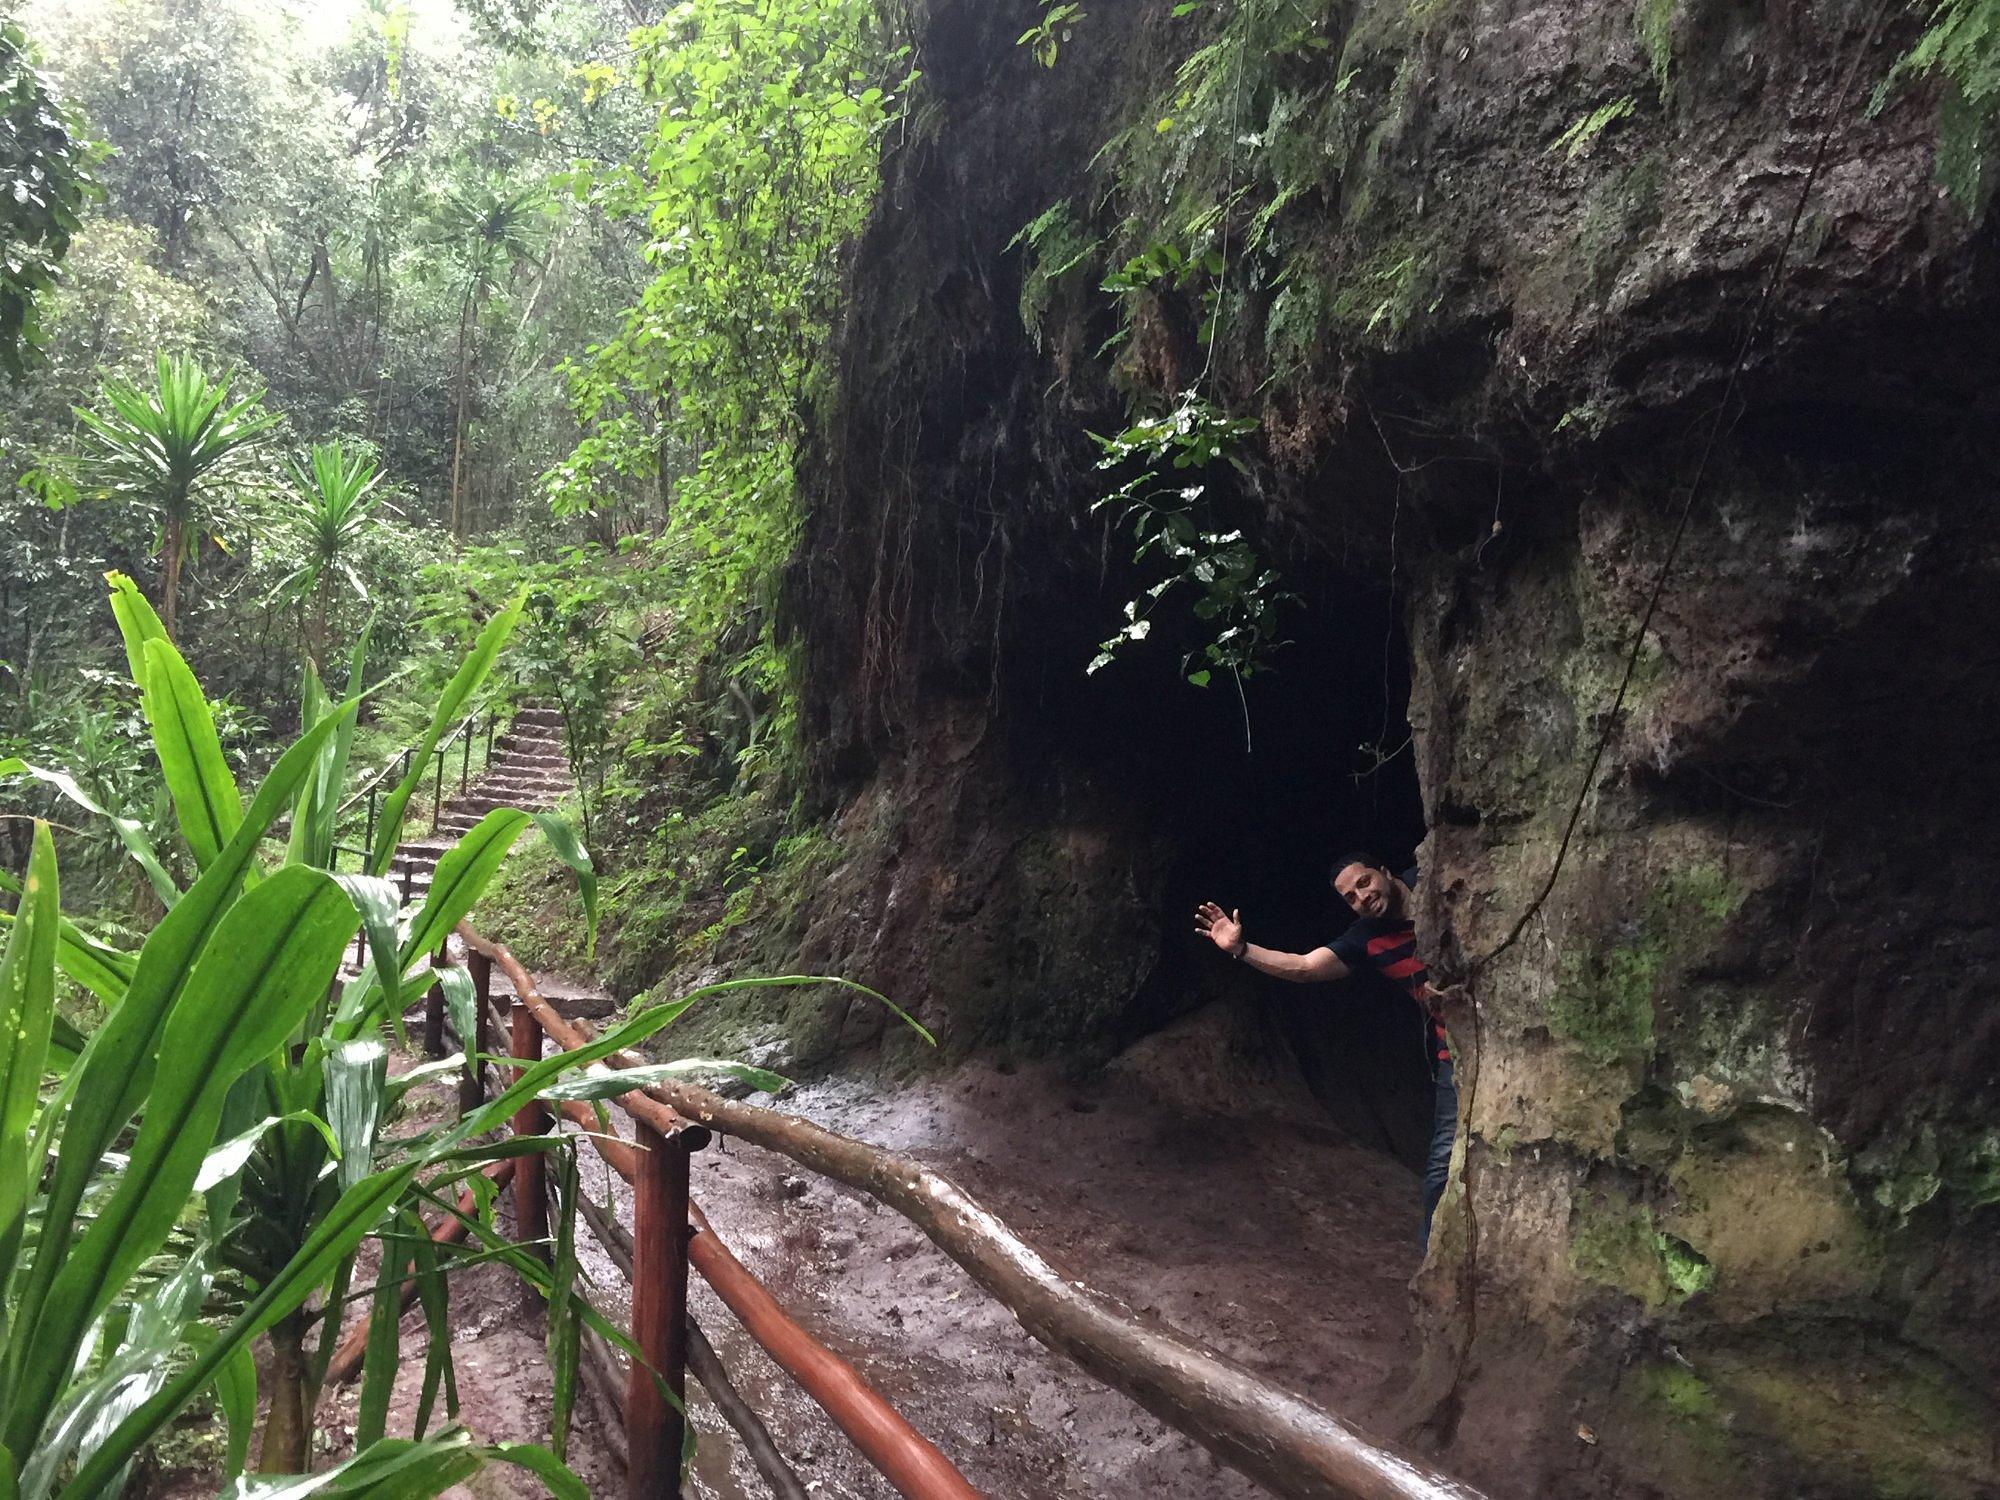
Njia ya watembea kwa miguu ikiwa imepita kando ya pango ambalo watu huingia na kujifunza mambo mbalimbali ya kale langoni amesimama mtu akiwa anaifurahia safari yake ambayo anakwenda kujifunza mambo mbalimbali.